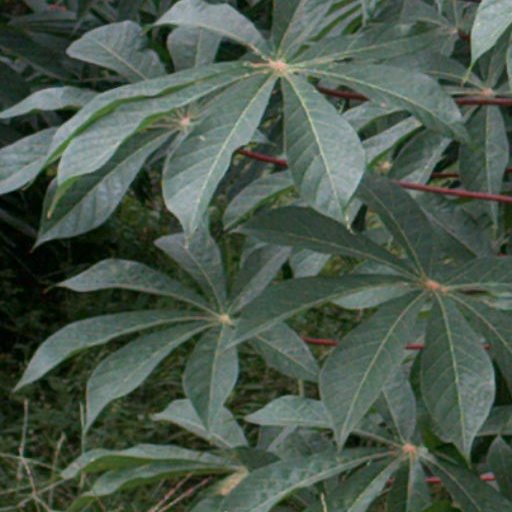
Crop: cassava